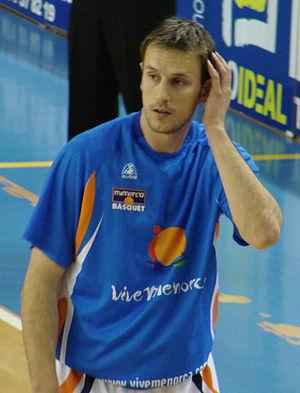
Marino Baždarić, né le 25 novembre 1978, à Rijeka, en République socialiste de Croatie, est un joueur croate de basket-ball. Il évolue au poste d'ailier.